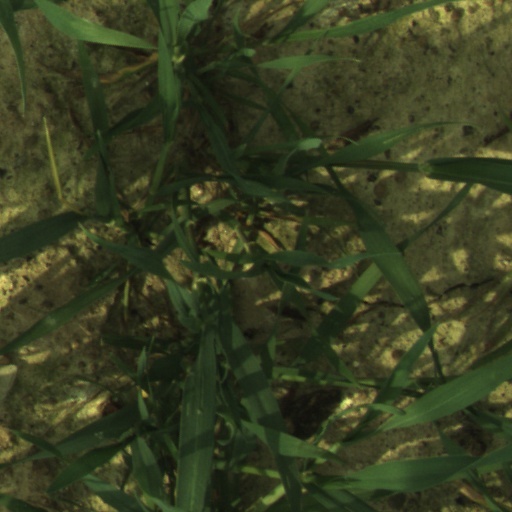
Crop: wheat